Multiculturalism

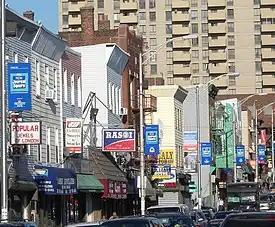
People of Indian origin have been able to achieve a high demographic profile in India Square, Jersey City, New Jersey, US, known as "Little Bombay", home to the highest concentration of Asian Indians in the Western Hemisphere and one of at least 24 enclaves characterized as a "Little India" which have emerged within the New York City Metropolitan Area, with the largest metropolitan Indian population outside Asia, as large-scale immigration from India continues into New York City, through the support of the surrounding community.

Multiculturalism is the coexistence of multiple cultures. The word is used in sociology, in political philosophy, and colloquially. In sociology and everyday usage, it is usually a synonym for "ethnic" or cultural pluralism in which various ethnic and cultural groups exist in a single society. It can describe a mixed ethnic community area where multiple cultural traditions exist or a single country. Groups associated with an indigenous, aboriginal or autochthonous ethnic group and settler-descended ethnic groups are often the focus.